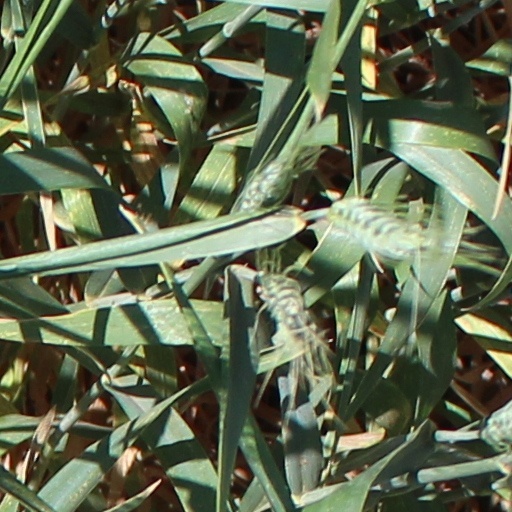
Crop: wheat